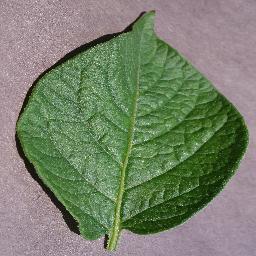
Label: Potato___healthy